4th Alpini Paratroopers Regiment

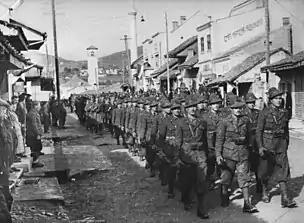
1st Alpine Division Taurinense troops in Pljevlja October 1943

In October 1941, the 4th Alpini Regiment reformed the Skiers Battalion "Monte Cervino", which on 13 January 1942 departed Aosta for the Eastern Front, where the battalion reinforced the Italian Expeditionary Corps in Russia. In summer 1942 the Italian Expeditionary Corps in Russia was expanded to Italian 8th Army, which consisted of the Alpine Army Corps, II Army Corps, and XXXV Army Corps. The Skiers Battalion "Monte Cervino" was assigned to the 8th Army's General Staff. The 8th Army covered the left flank of the German 6th Army, which spearheaded the German summer offensive of 1942 towards Stalingrad. On 12 December 1942, the Red Army commenced Operation Little Saturn, which, in its first stage, attacked and encircled the Italian 8th Army's II Army Corps and XXXV Army Corps. On 13 January 1943, the Red Army launched the second stage of Operation Little Saturn with the Voronezh Front encircling and destroying the Hungarian Second Army to the northwest of the Alpine Army Corps.